Forever (1921 film)

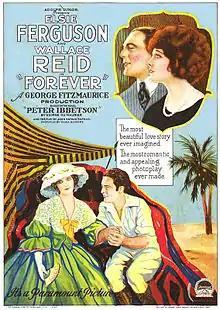
Theatrical poster

Forever is a 1921 American silent romance film, also known as Peter Ibbetson, that was written by Ouida Bergère and directed by George Fitzmaurice. It was adapted from George du Maurier's 1891 novel "Peter Ibbetson", which was made into a play of the same name by John N. Raphael.